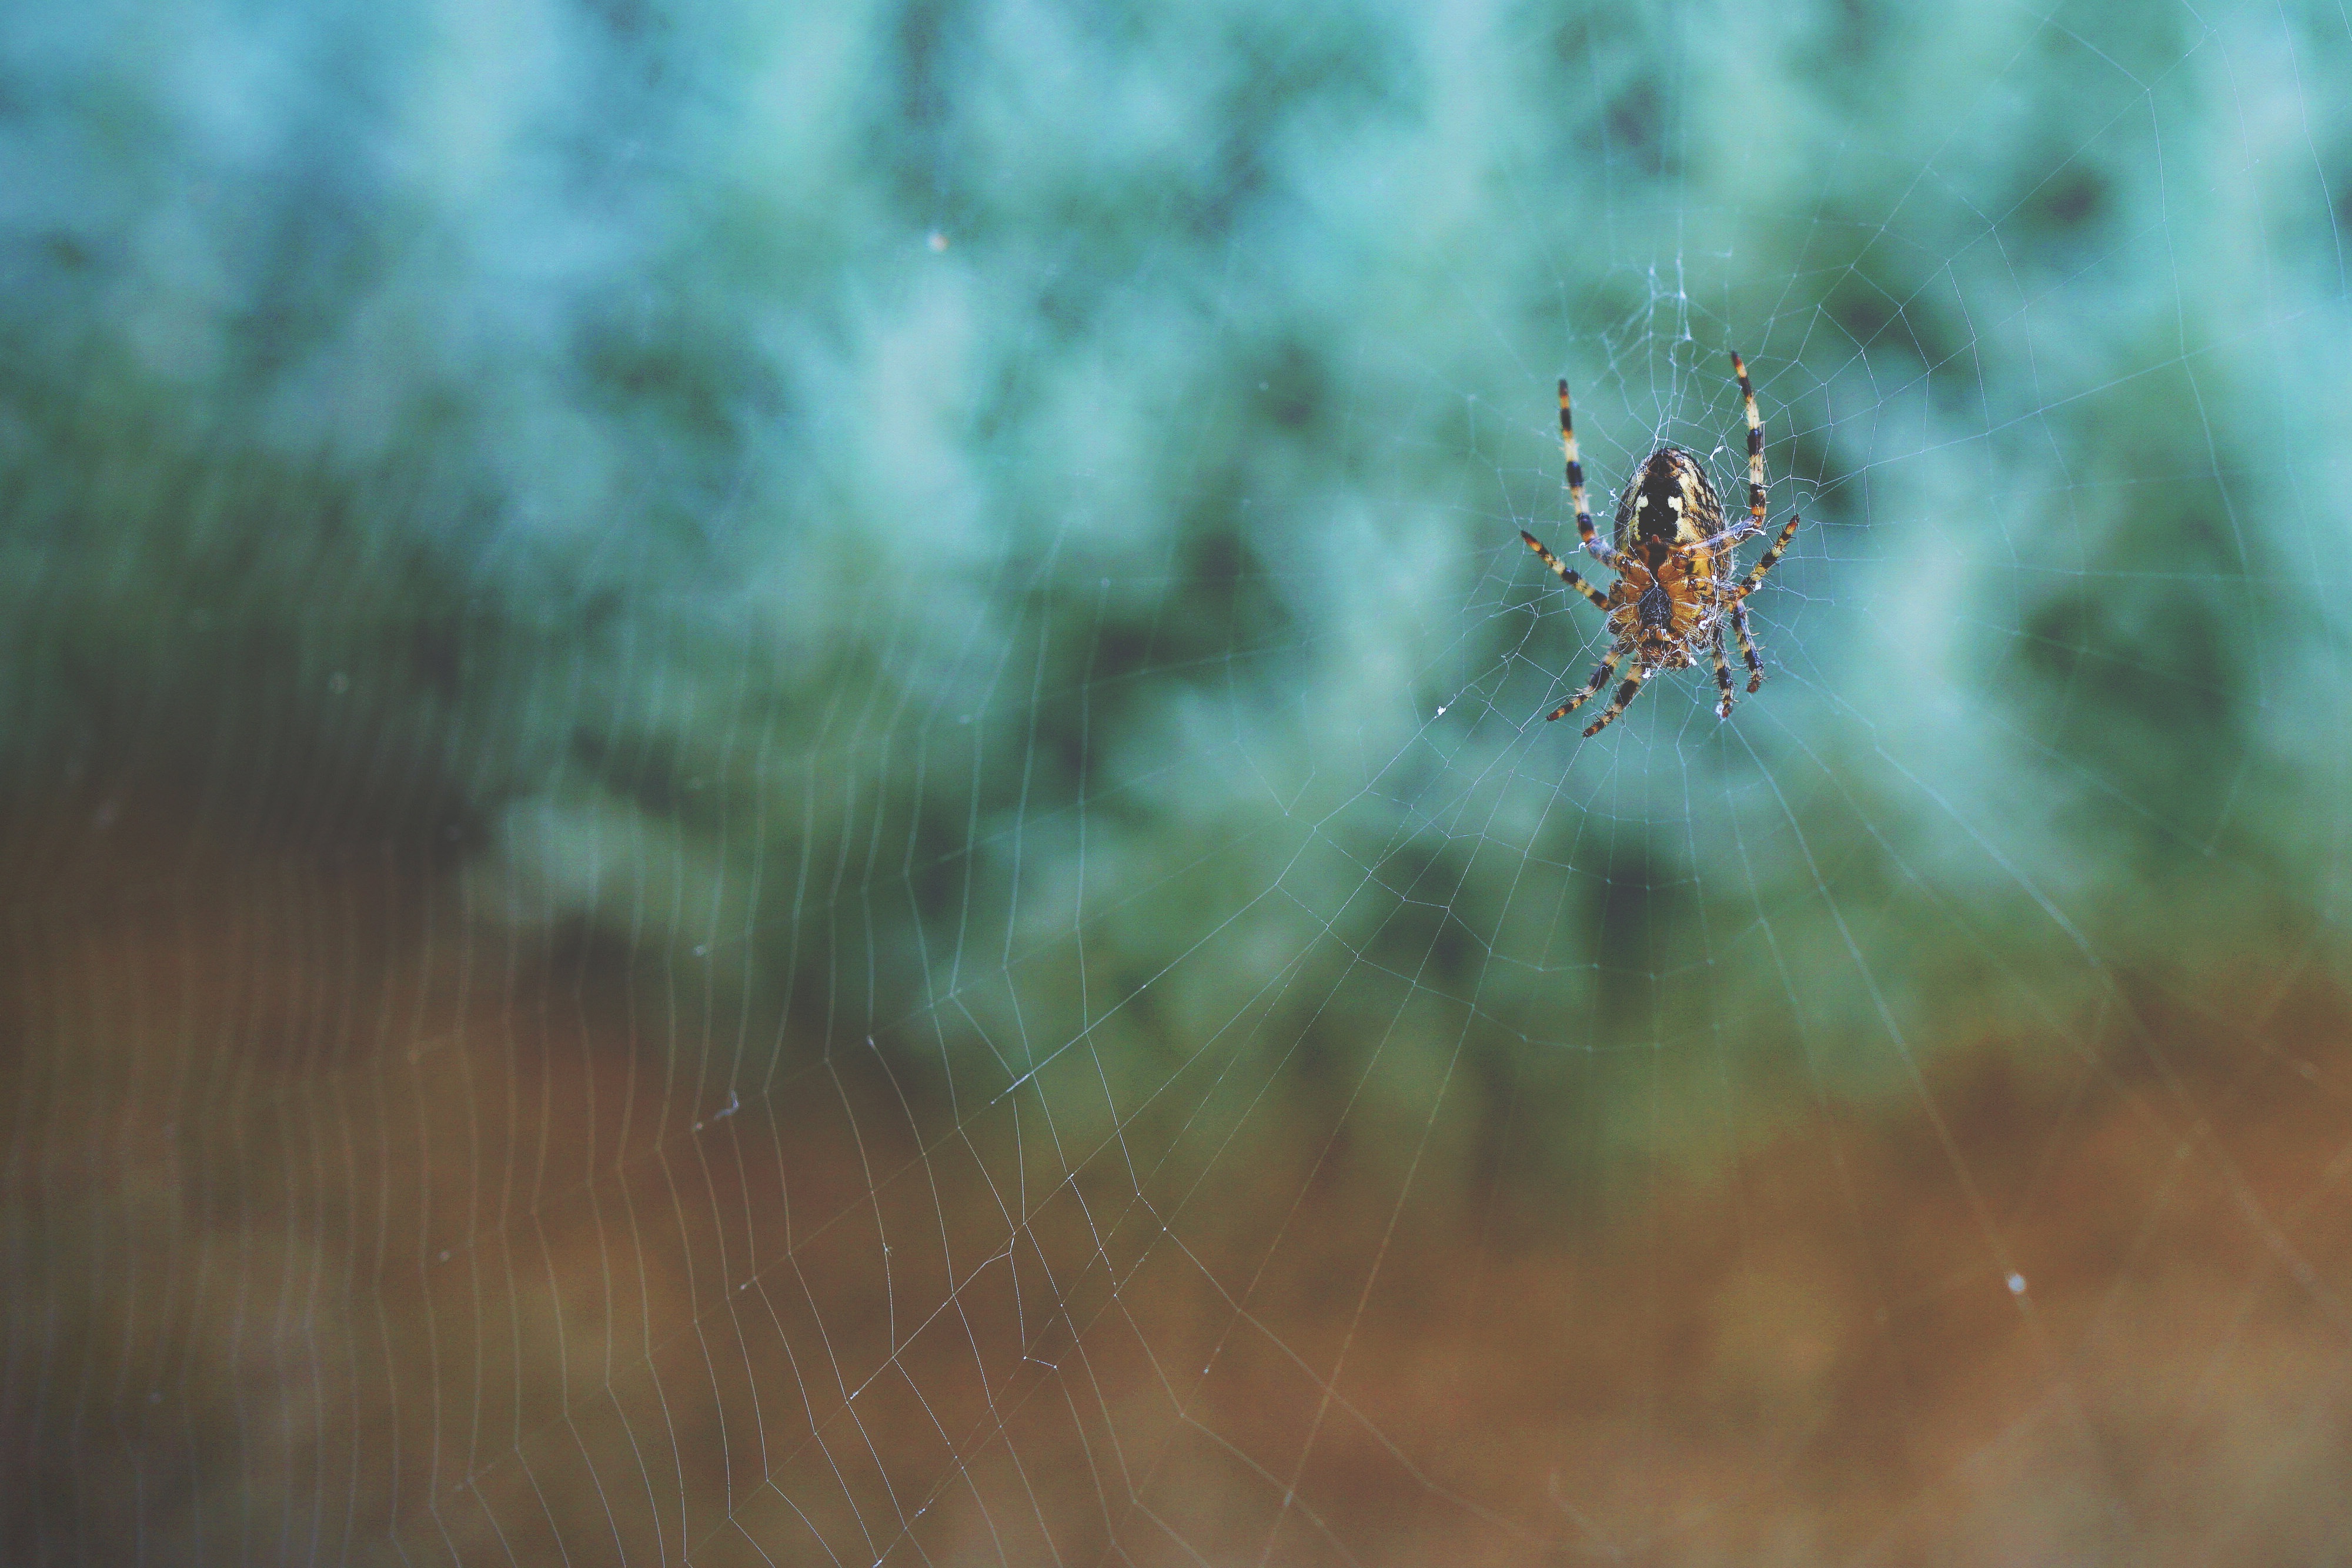
nature, photography, sunlight, leaf, flower, frost, spiderweb, wildlife, underwater, green, reflection, fauna, invertebrate, spider web, cobweb, close up, spider, arachnid, macro photography, arthropod